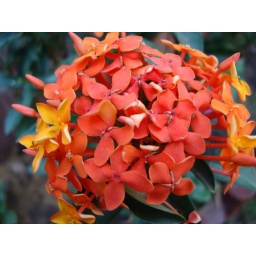
some orange and red flowers that i saw in a garden